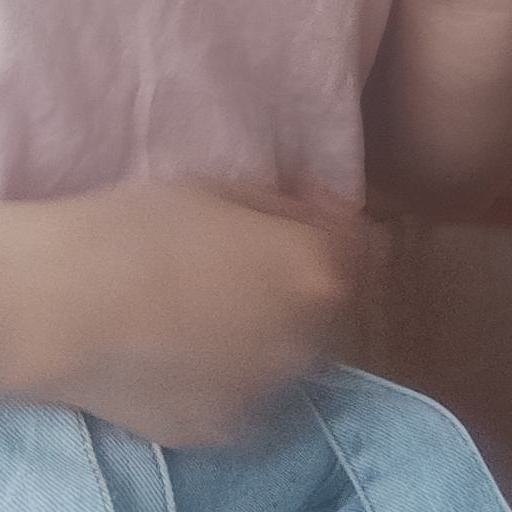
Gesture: no_gesture